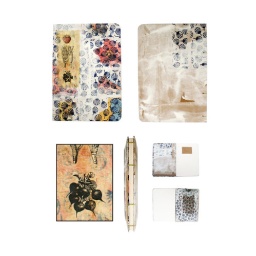
*Gesso, collage, tissue paper over brown paper back acts as hand-made decorative paper for covers. *found imagery. *rounded corners. *coptic binding